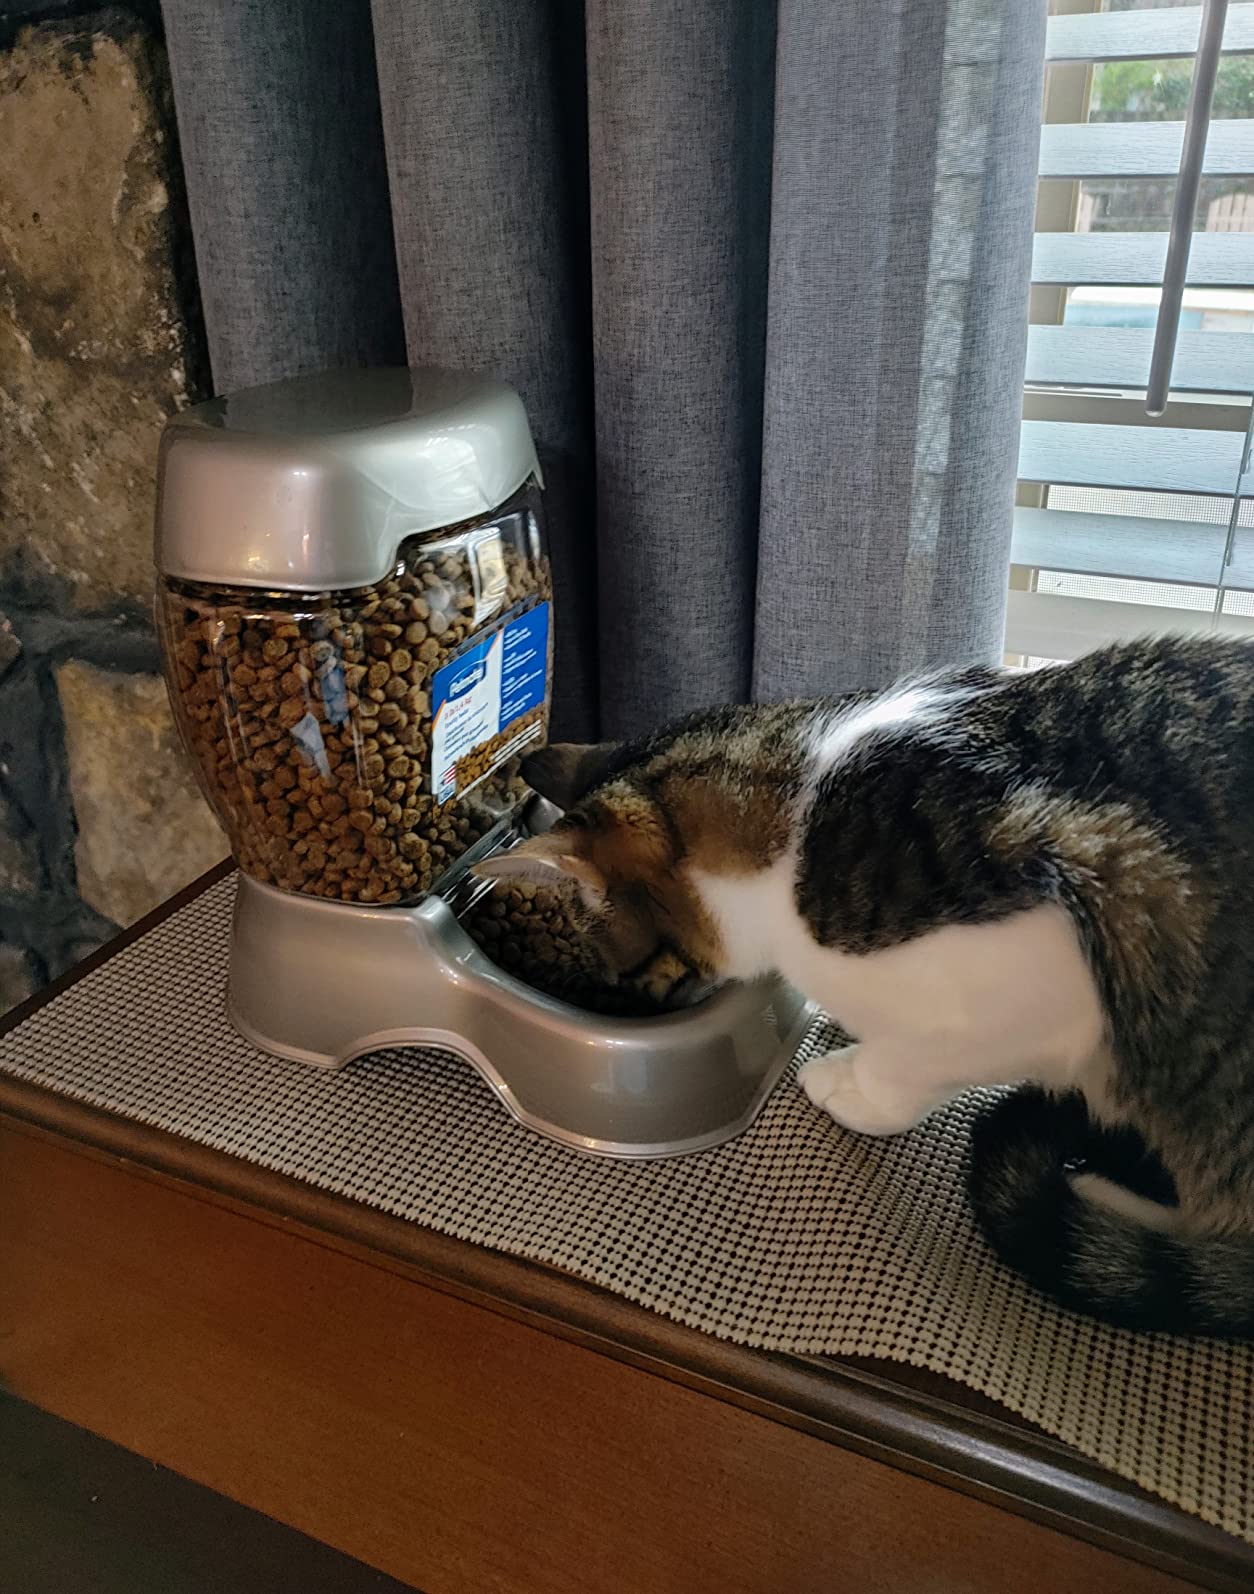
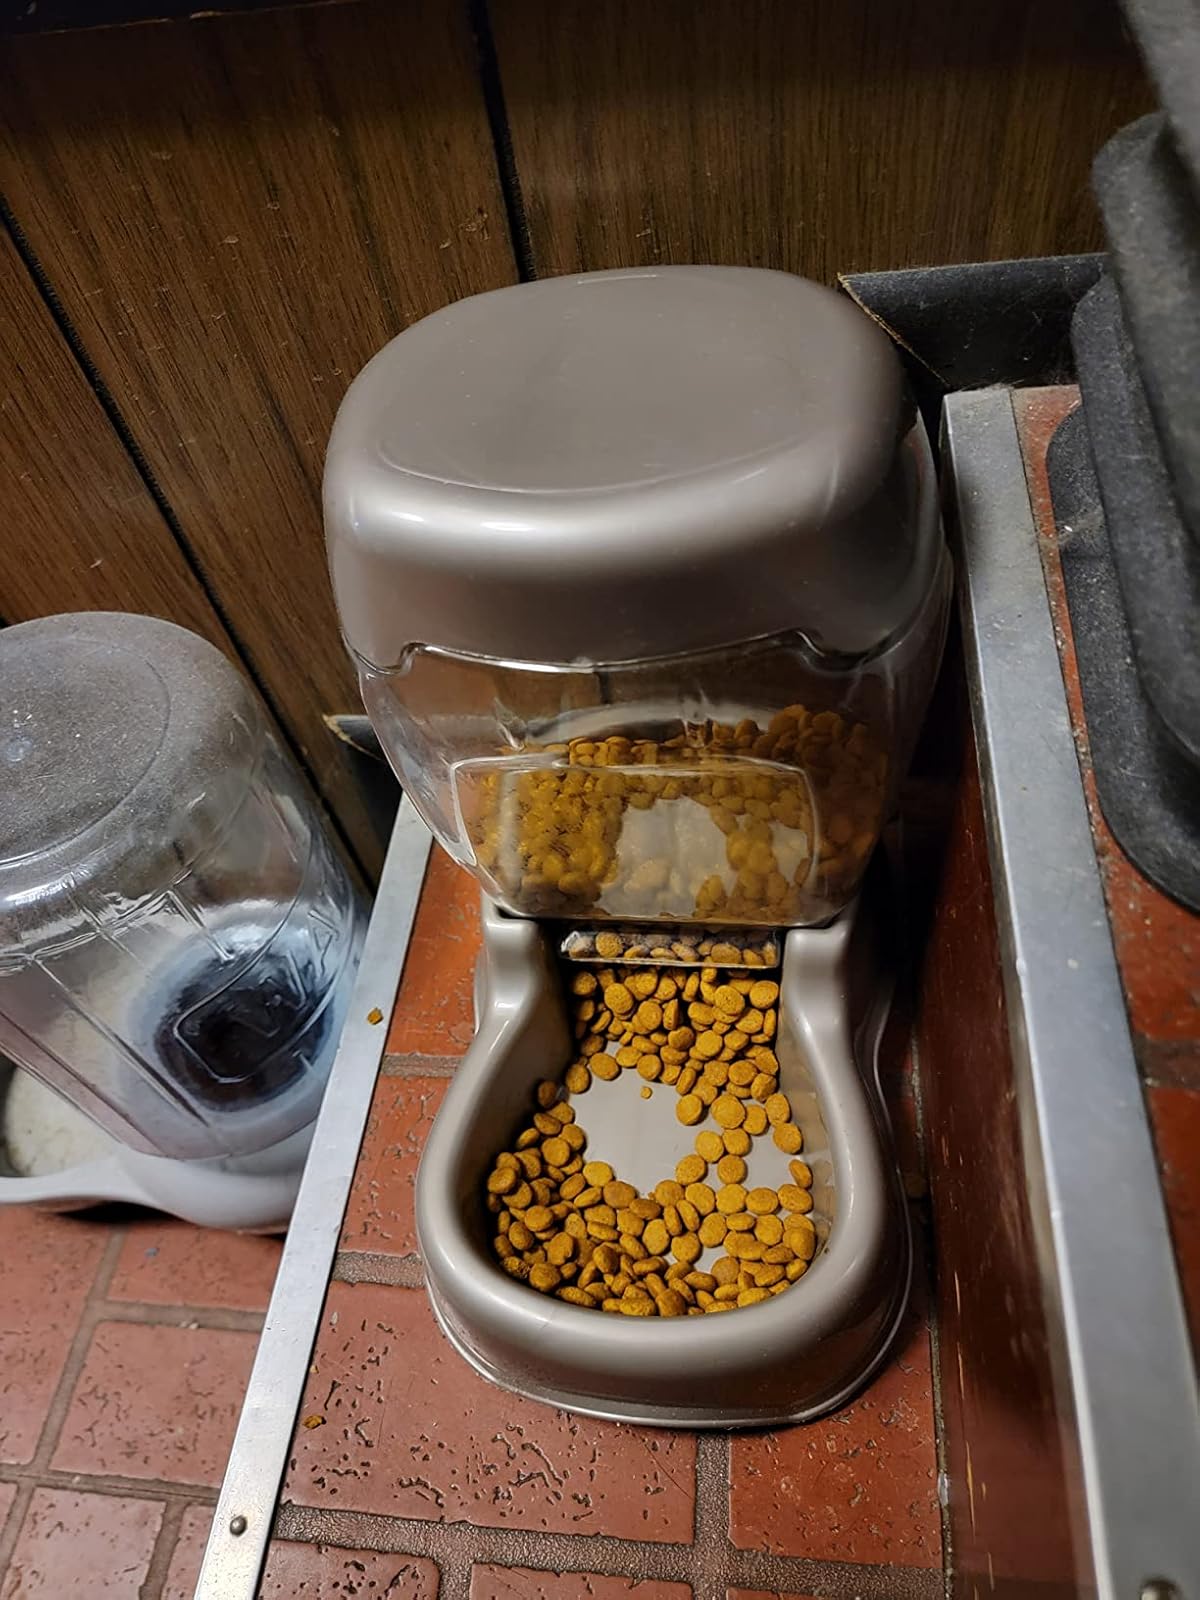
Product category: items_feeder
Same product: yes